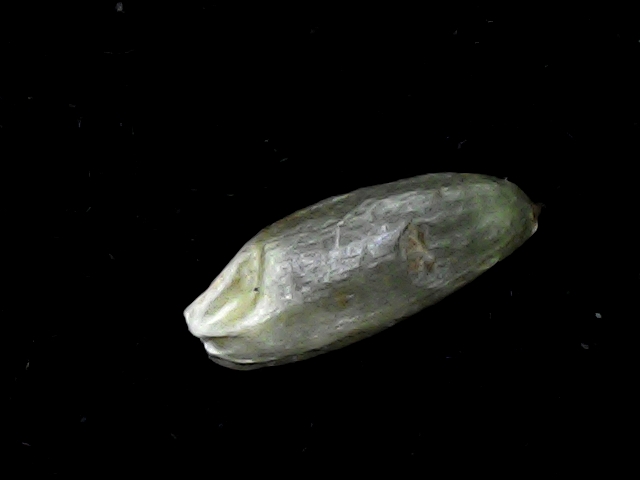
Rice variety: BD39